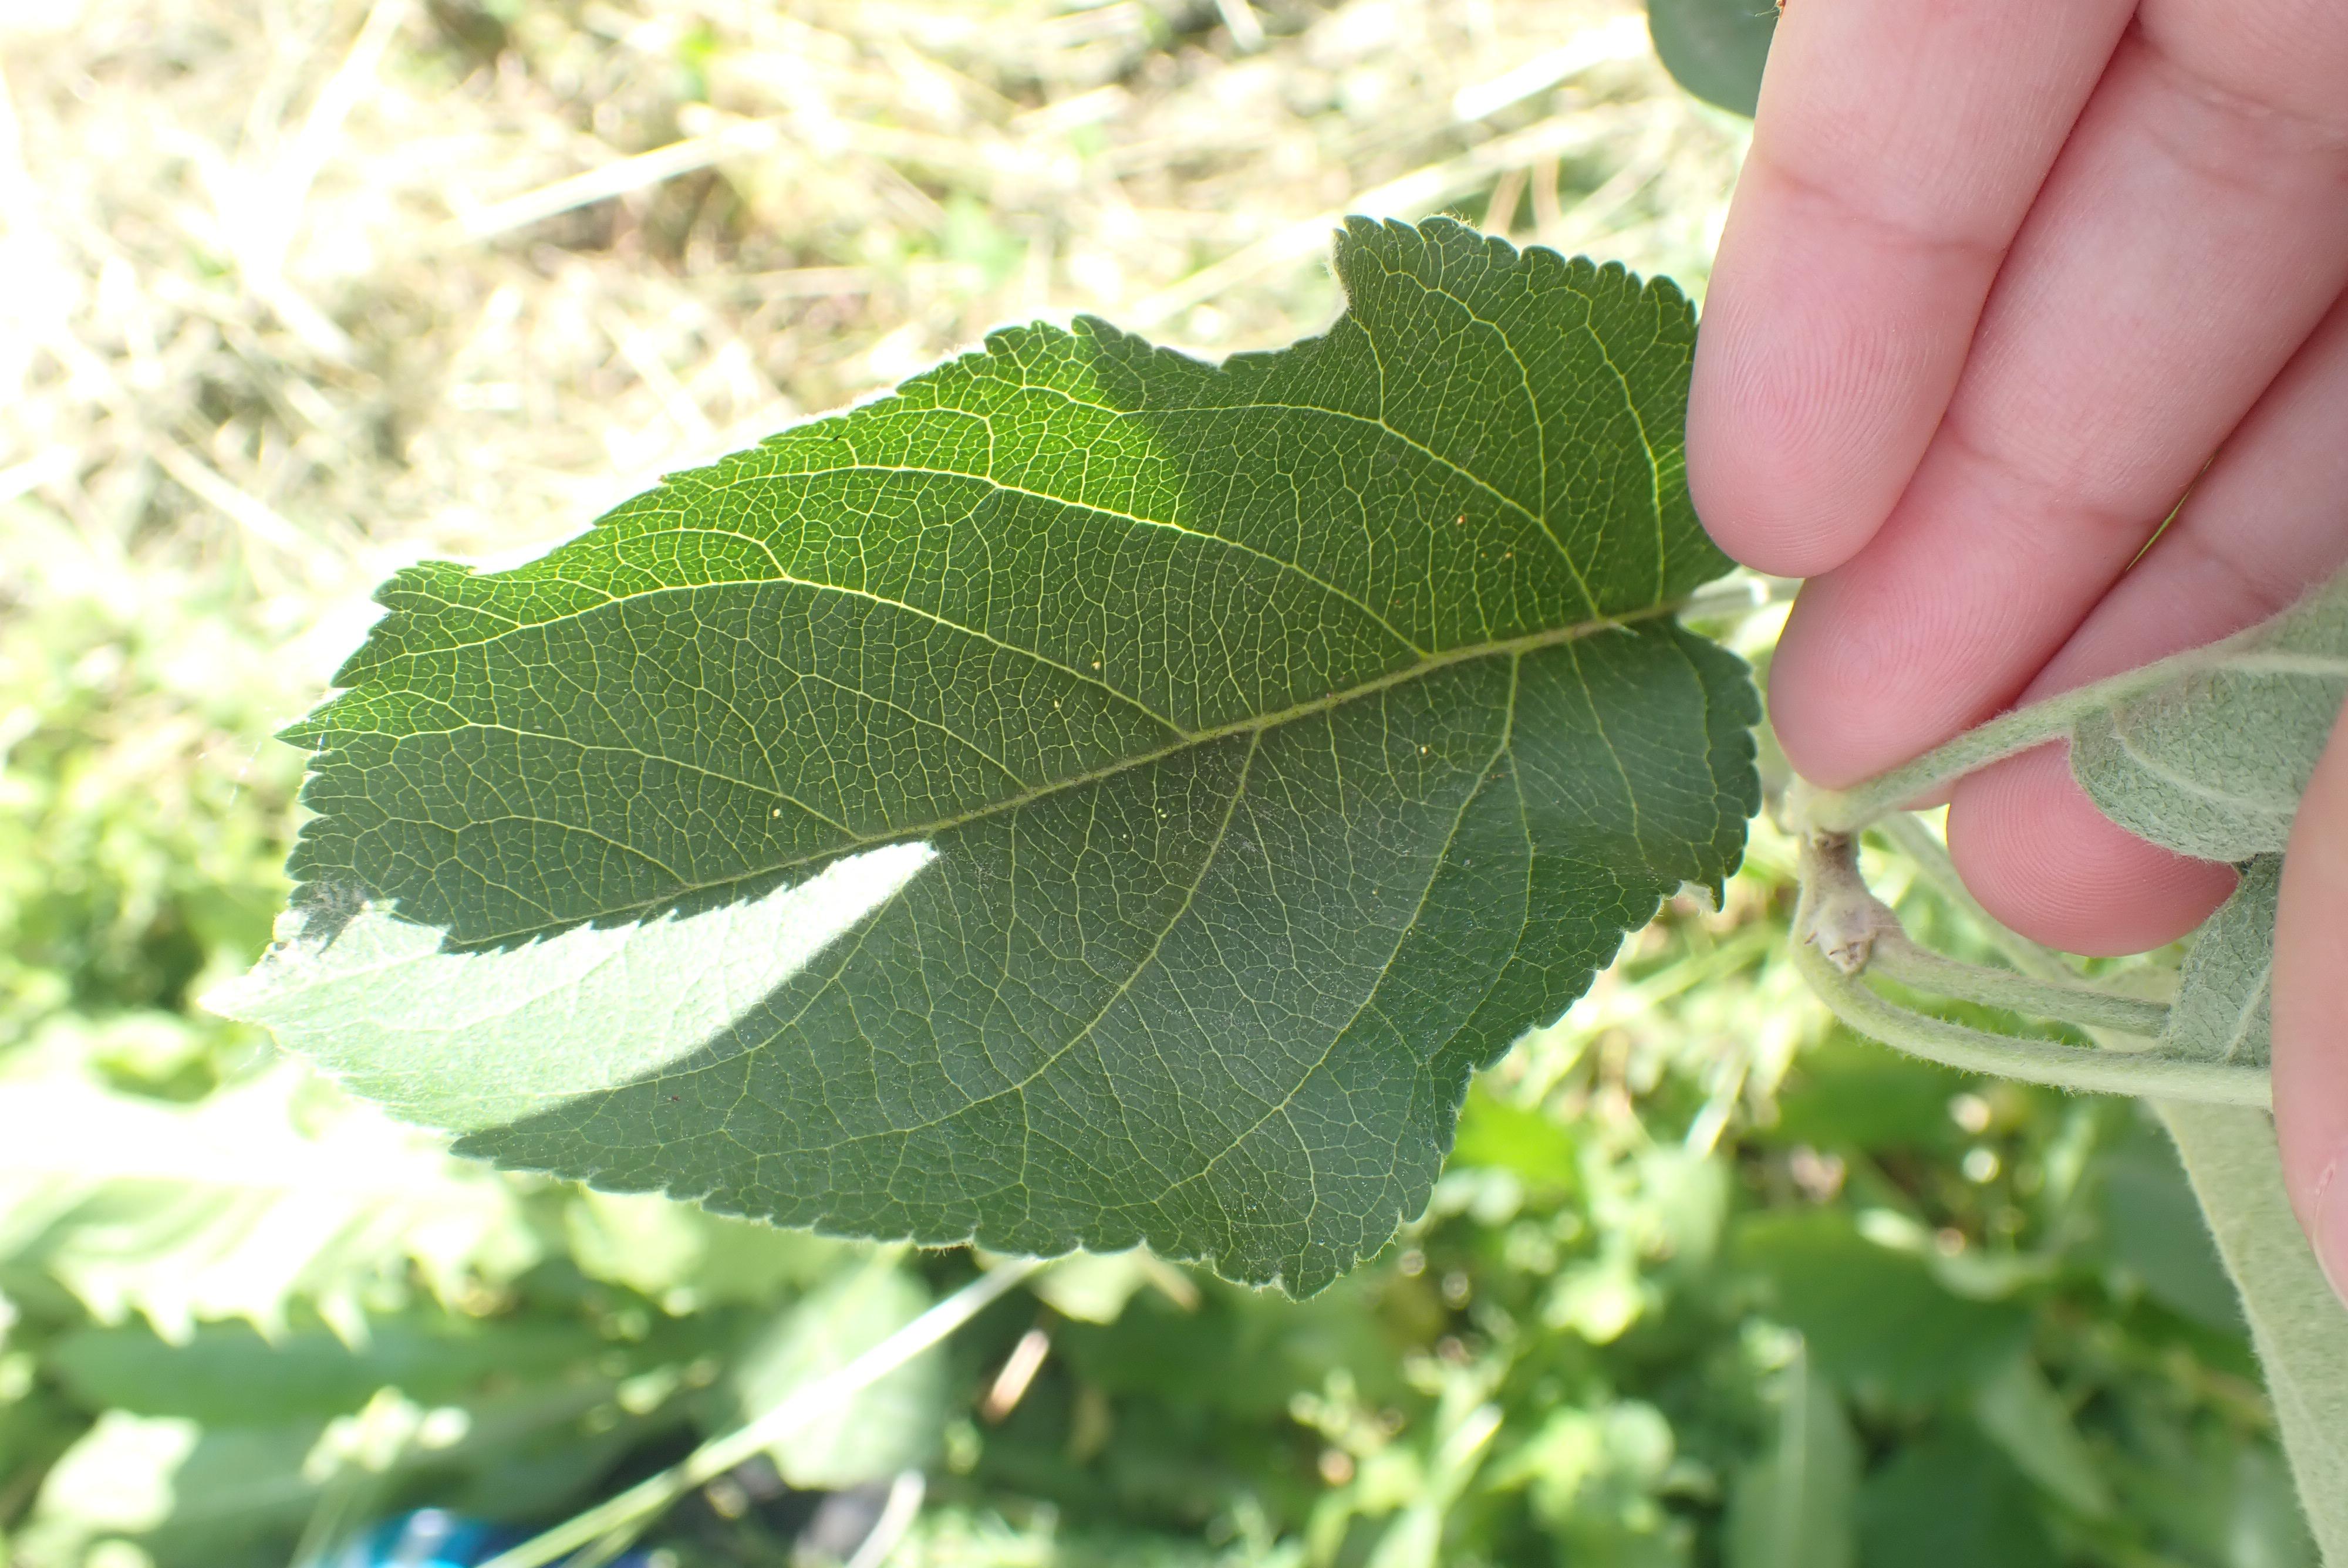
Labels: healthy